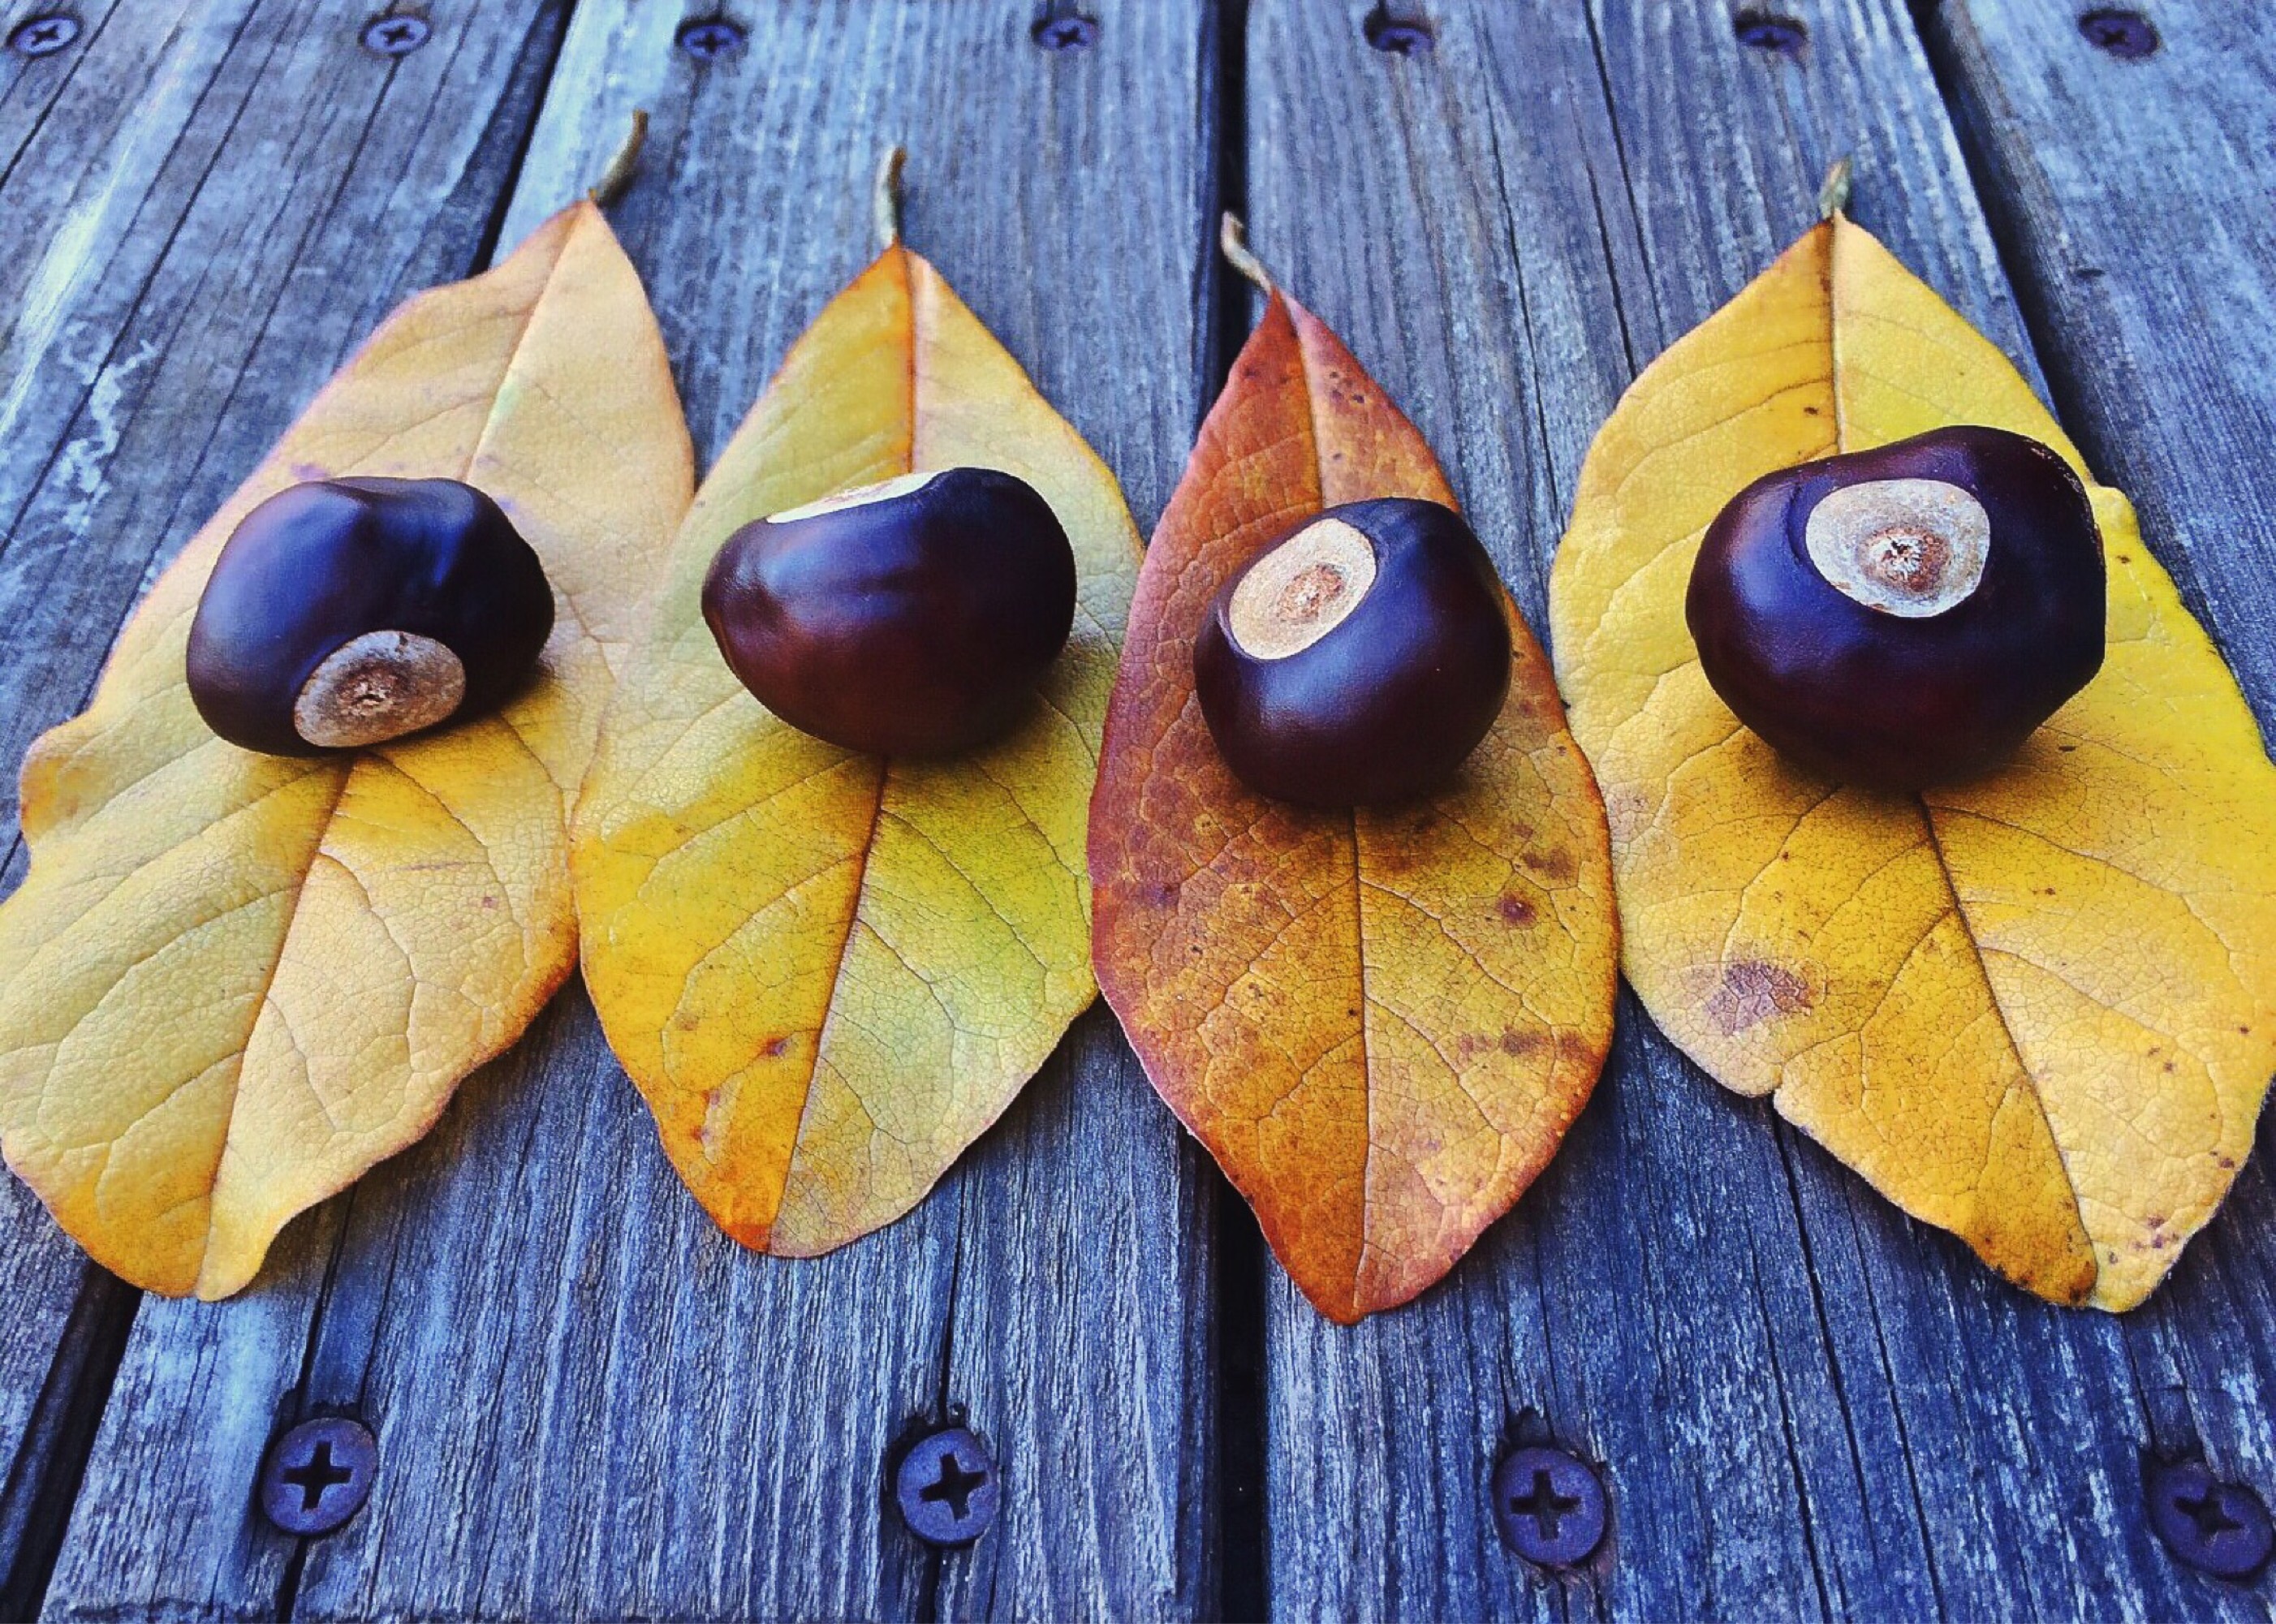
plant, fruit, leaf, fall, flower, food, produce, color, autumn, blue, yellow, season, thanksgiving, leaves, flowering plant, fall background, fall leaves background, land plant